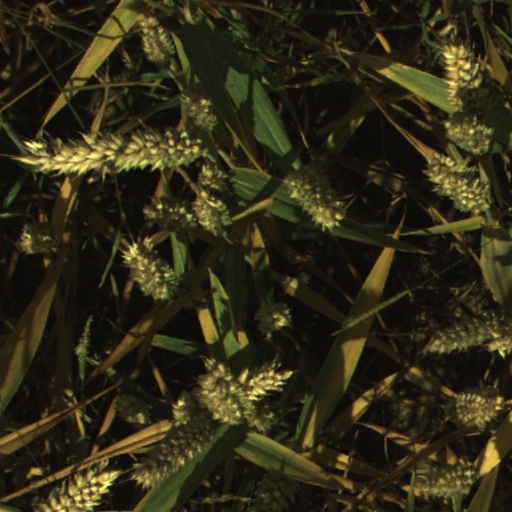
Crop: wheat